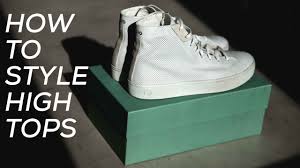
Label: Sneaker